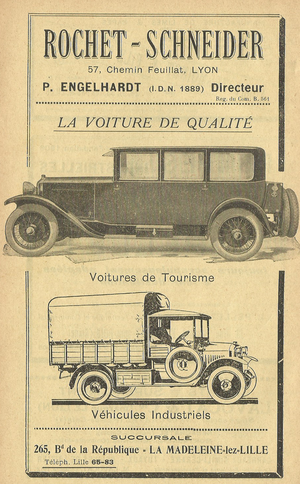
Publicité du constructeur automobile Rochet-Schneider à Lyon en 1929
Rochet-Schneider est un constructeur automobile lyonnais, qui officie dans la première moitié du XXᵉ siècle, puis fusionne avec la firme Berliet. Les usines se situent à Lyon dans le 3ᵉ arrondissement, rues Paul-Bert et Feuillat.
Lyon est une commune française située dans le sud-est de la France, au confluent du Rhône et de la Saône. Siège du conseil de la métropole de Lyon, elle est le chef-lieu de l'arrondissement de Lyon, de la circonscription départementale du Rhône et de la région Auvergne-Rhône-Alpes. Ses habitants sont appelés les Lyonnais.